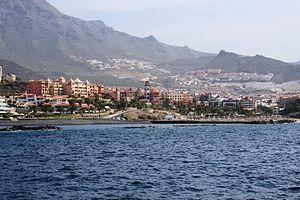
Costa Adeje est une station balnéaire de la commune d'Adeje sur l'île de Tenerife, dans l'archipel espagnol des Canaries.
Liste des 54 communes de la province de Santa Cruz de Tenerife dans les îles Canaries.